Fannin-Cooper Farm

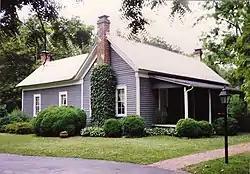
620 Smith front

The Fannin-Cooper Farm, near Hiram in Paulding County, Georgia, was listed on the National Register of Historic Places in 2012. It is spread across both sides of Smith Road, including parcels at 620 and 511 Smith Rd., and is located about east of Paulding County seat Dallas, Georgia.